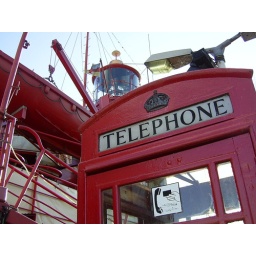
Red telephone box in Hamburg, Germany